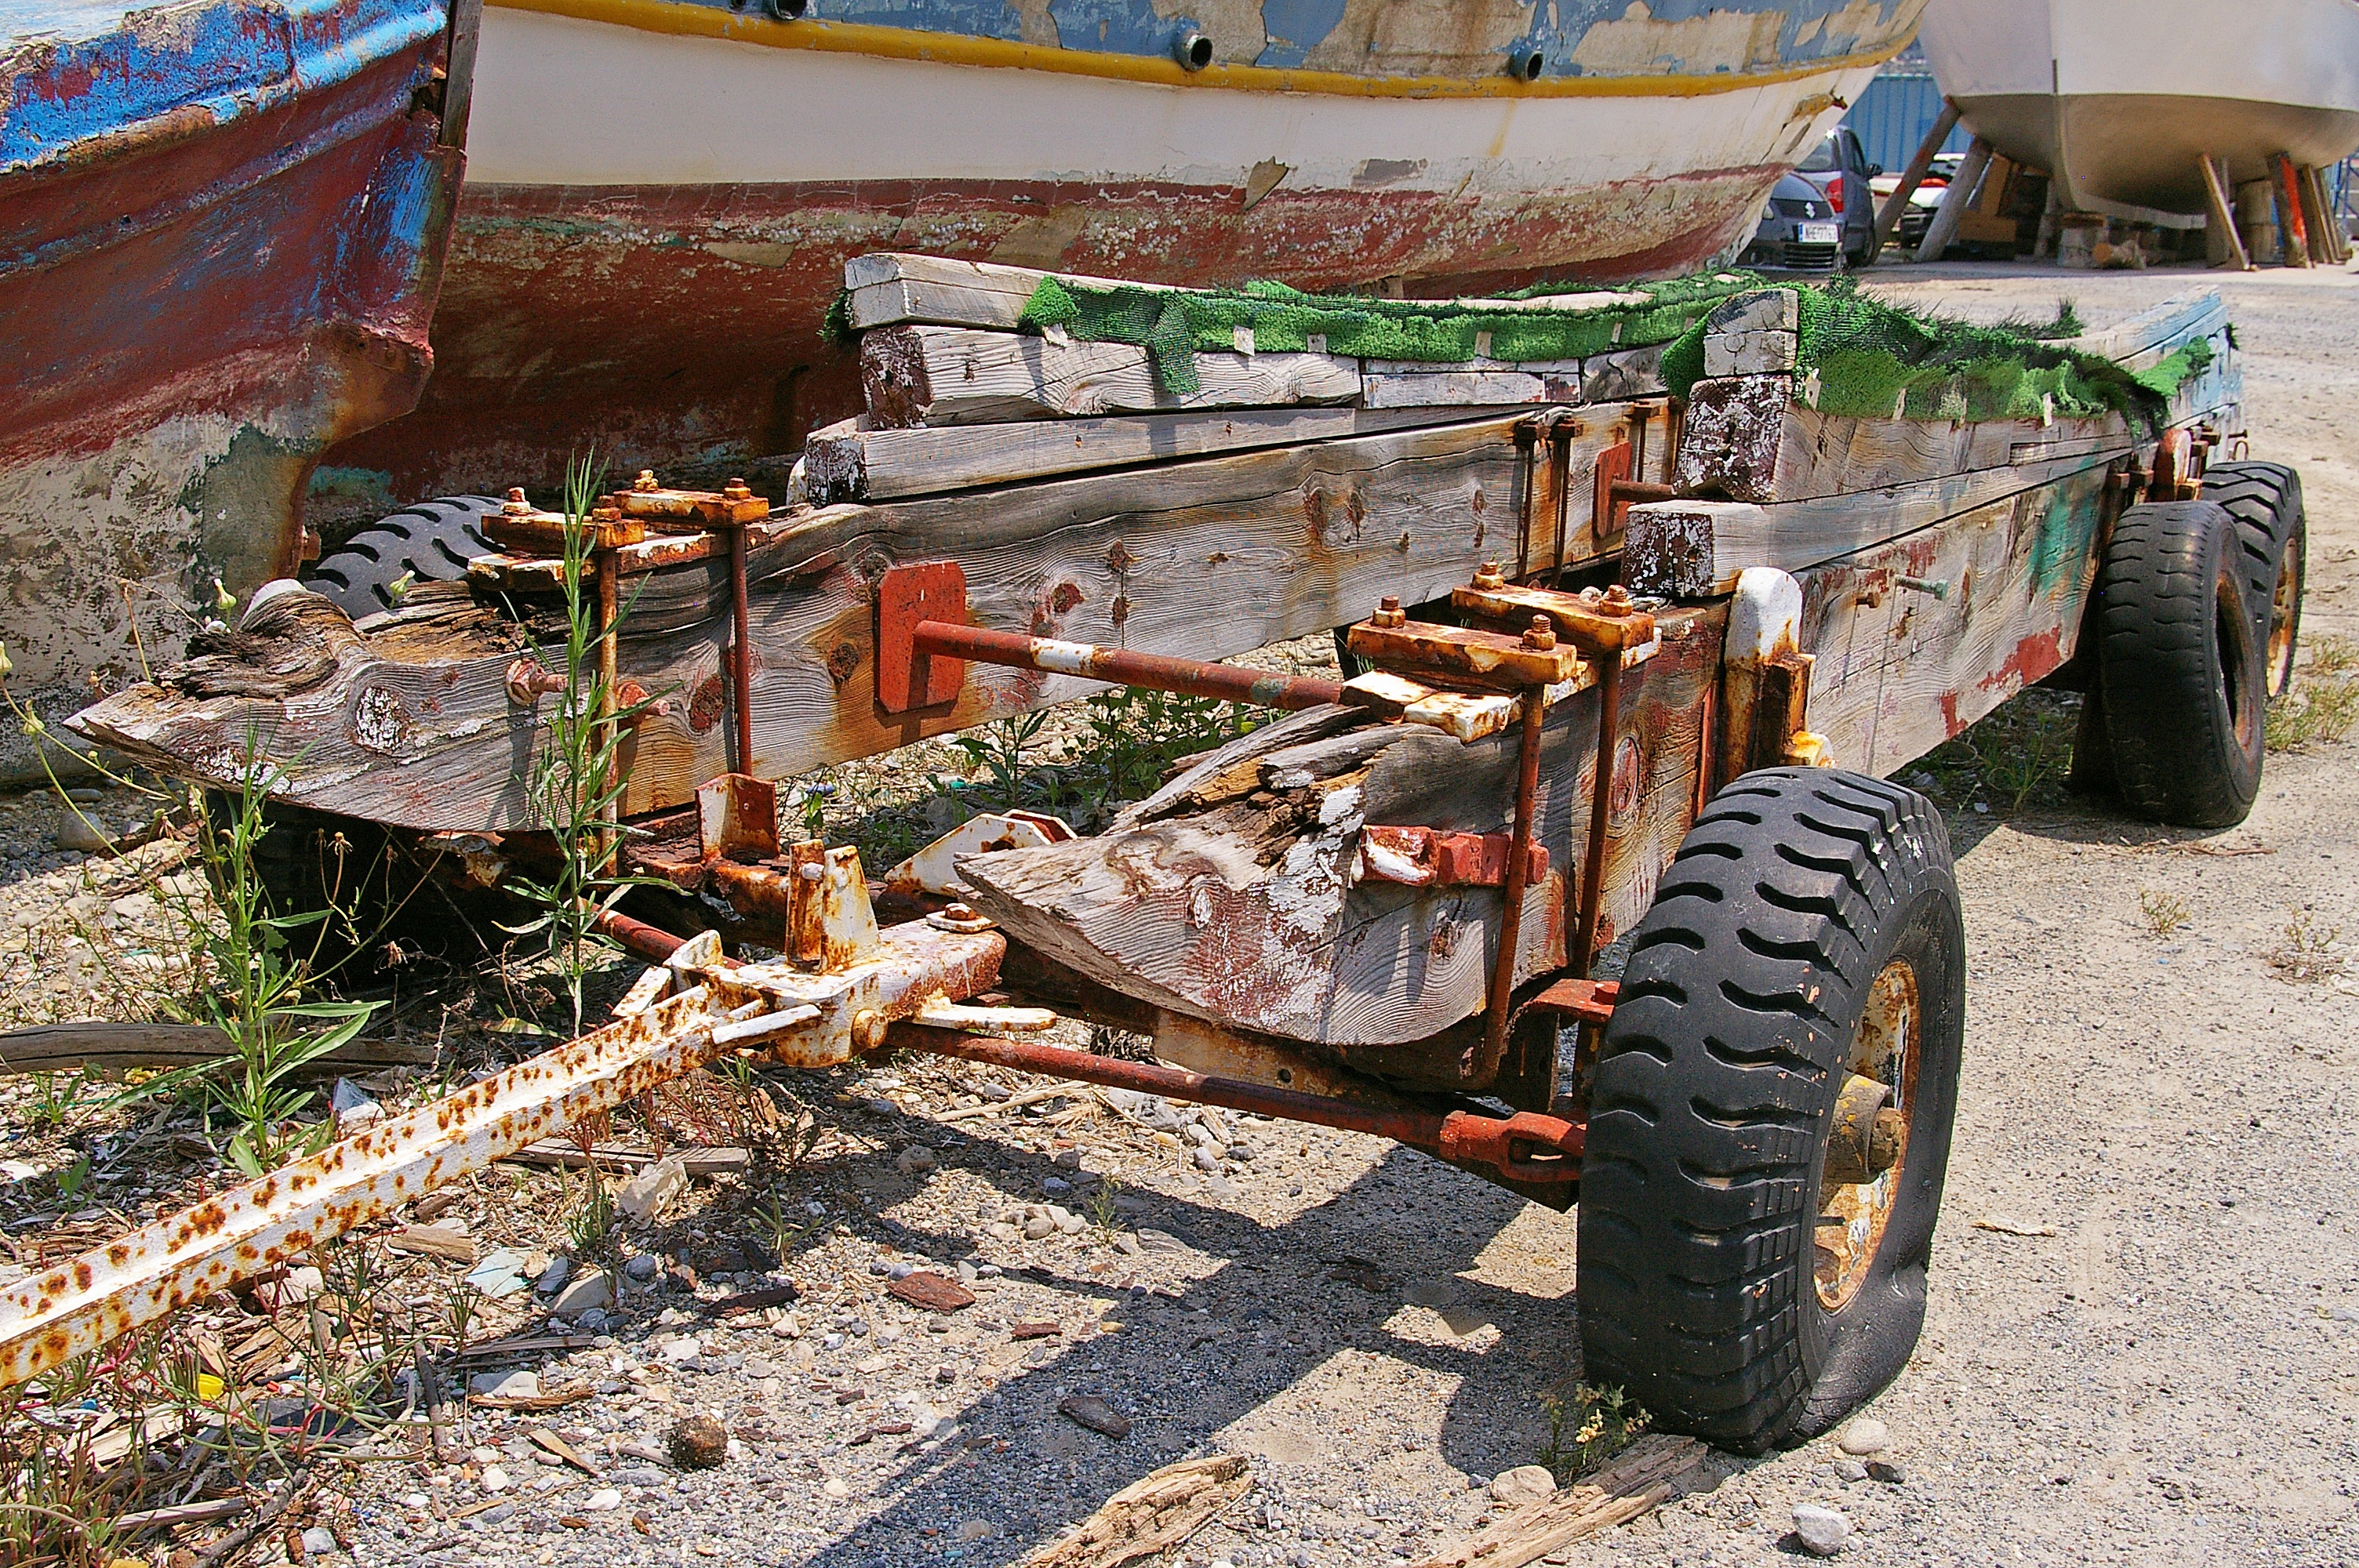
time, old, vehicle, metal, decay, weathered, rusted, auburn, stainless, deposit, corrosion, auto tires, mature, turned off, axis, port facility, oxidation, boottrailer, off roading